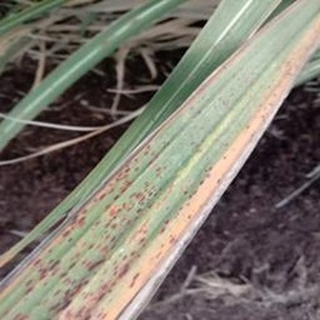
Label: sugarcane_rust